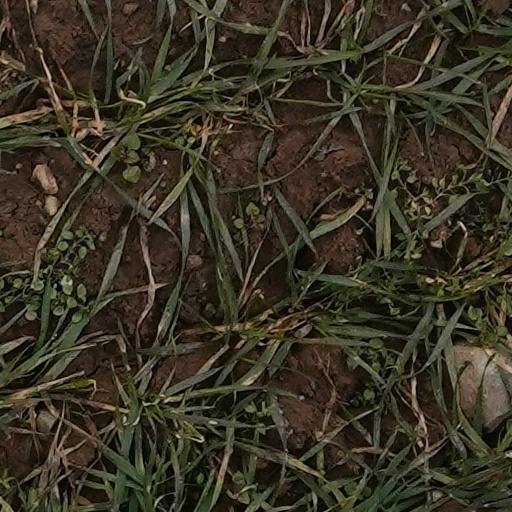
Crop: wheat